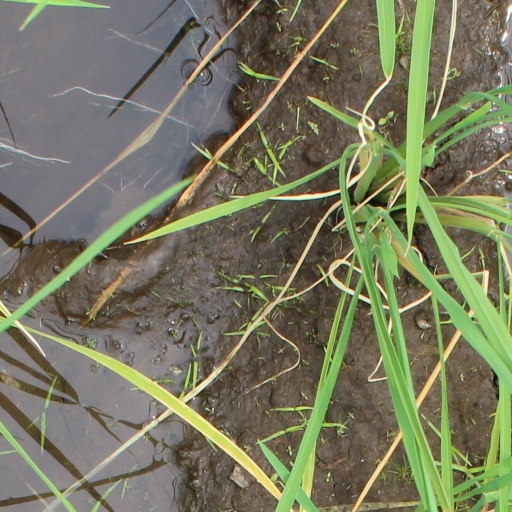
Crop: rice